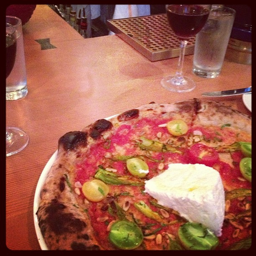
A table that has cups and wine glasses on it and a pizza.
a close up of a pizza n a plate
Is that a piece of cake dumped onto the pizza?
a pizza with unrecognizable toppings and glasses of wine
A prepared meal is sitting on a table.